Meryl Streep in the 2000s

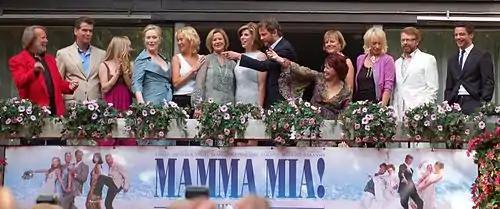
Streep with her fellow cast and all four members of ABBA at the Swedish premiere of "Mamma Mia!" in July 2008.

In 2008, Streep found major commercial success when she starred in Phyllida Lloyd's "Mamma Mia!", a film adaptation of the 1999 West End musical of the same name, based on the songs of the Swedish pop group ABBA. Shot in England and Greece along with Amanda Seyfried, Pierce Brosnan, and Colin Firth, she played the free-spirited single mother Donna in the film, a former backing singer and owner of a small hotel on an idyllic Greek island, whose daughter (Seyfried), a bride-to-be who never met her father, invites three likely paternal candidates to her wedding. Streep, who had seen the Broadway version of the musical several years earlier, felt "absolutely flabbergasted" about Lloyd's offer to star in screen musical, though her cast was not green lit until a successful rehearsal with original ABBA member Benny Andersson months before filming. Altogether, she recorded fourteen songs for the film, including "Money, Money, Money", "Dancing Queen", and "The Winner Takes It All", some of which re-entered several music charts around the globe. An instant box office success, "Mamma Mia!" became Streep's highest-grossing film to date, with box office receipts of US$602.6 million, also ranking it first among the highest-grossing musical films of all-time. Nominated for another Golden Globe, Streep's performance was generally well received by critics, with Wesley Morris of the "Boston Globe" writing, "Indeed, Streep brings out the best in everybody. She's connecting with an audience in a way she never has - grinning, eye-rolling, bouncing, and at one point, looking right at us [...] It's an electric image that's been 30 years in coming. The greatest actor in American movies has finally become a movie star."